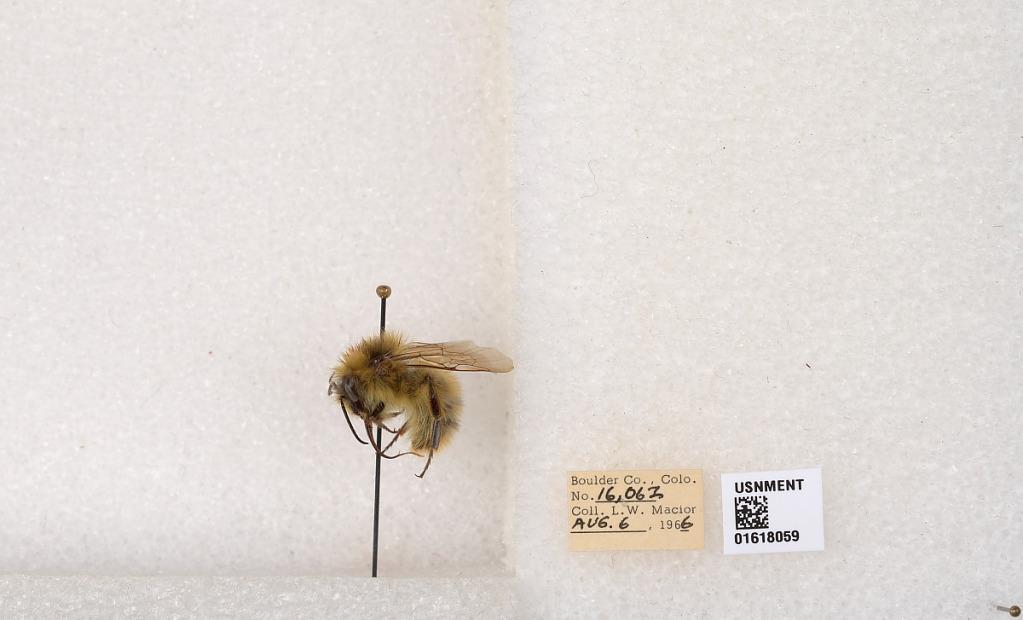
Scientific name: Bombus kirbyellus
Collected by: L. Macior
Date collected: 1966-8-6
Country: United States
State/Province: Colorado
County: Boulder
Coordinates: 40.0925, -105.358